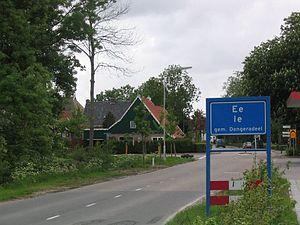
Ee est un village de la commune néerlandaise de Noardeast-Fryslân, situé dans la province de Frise. Ee est le toponyme le plus court des Pays-Bas et le seul comportant deux lettres.